Super Monkey Ball Deluxe

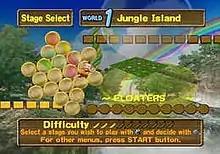
Stage select screen for World 1 in "Story Mode"

The game has several game modes to play. The game's Story Mode is one player only, and features the same story mode featured in "Super Monkey Ball 2". The plot involves the game's four protagonists, AiAi, MeeMee, Baby, and GonGon, who embark on a quest to stop the antagonist, Dr. Bad-Boon from stealing all the bananas on Jungle Island. It consists of ten worlds, each of which contains 20 levels, though only ten levels are required to be completed in order to advance to the next world. Players are allowed to select and complete levels in a world in any order they wish. A story cut-scene is played upon completion of a world. Unlike in "Challenge Mode", the player has infinite lives.